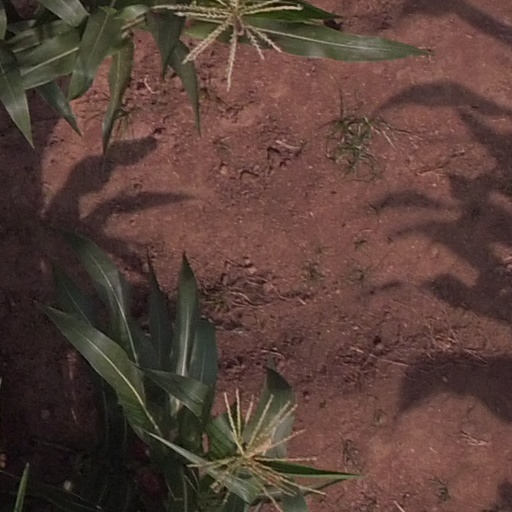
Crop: maize; corn